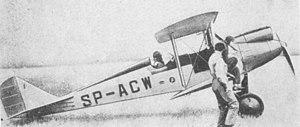
Le PZL.5 est un avion de sport biplan polonais de l'entre-deux-guerres, construit par Państwowe Zakłady Lotnicze.